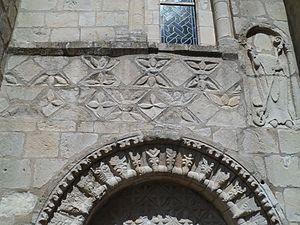
Église Saint-Hilaire de fr:Brucheville
Brucheville est une ancienne commune française, située dans le département de la Manche en région Normandie, peuplée de 141 habitants.